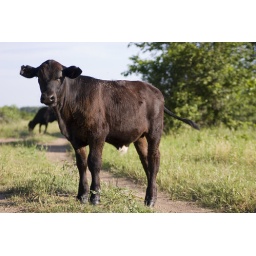
Young bull standing in the middle of a dirt road near Ft Hood Texas